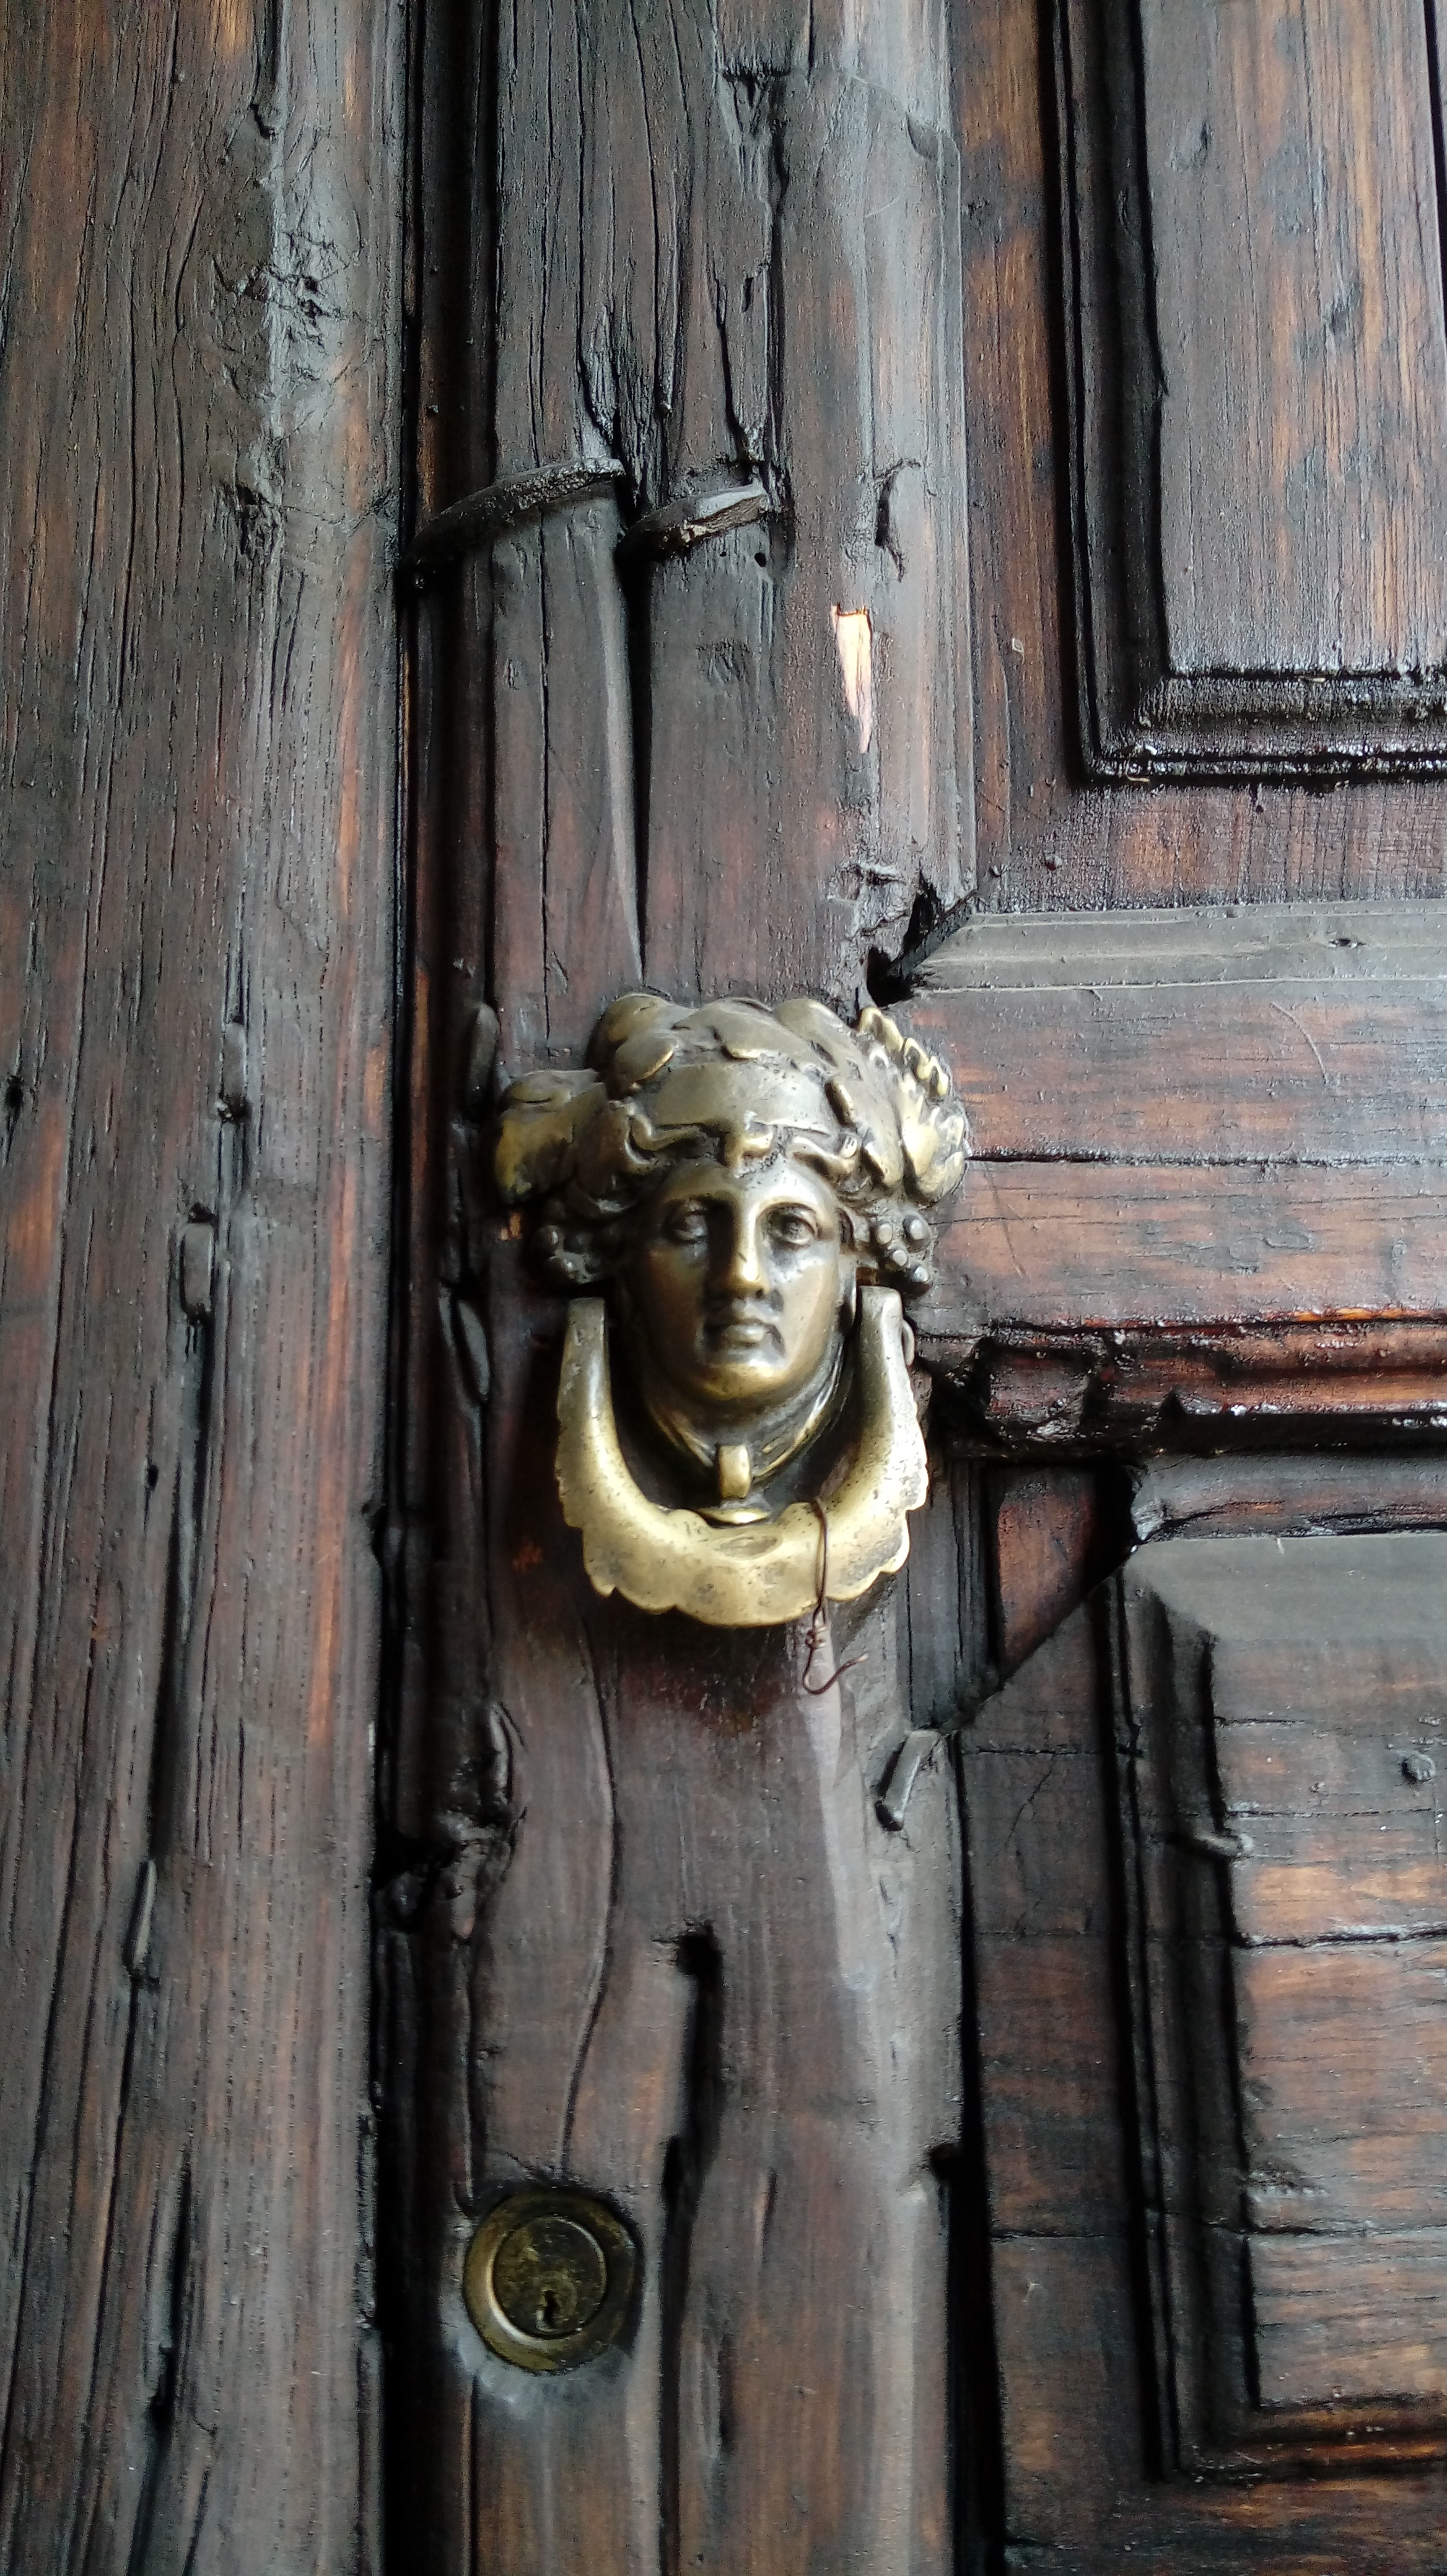
puerta, door, aldaba, figura, bronce, sculpture, carving, stone carving, art, wood, architecture, statue, classical sculpture, relief